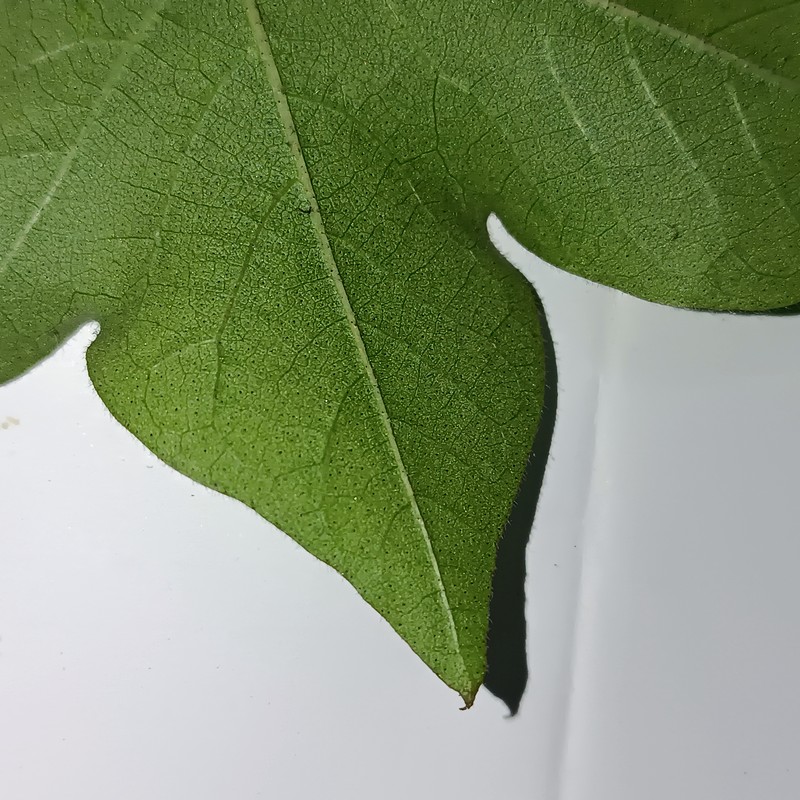
Label: Healthy Leaf